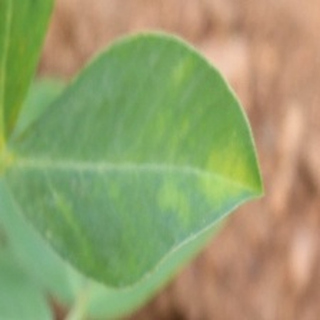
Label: healthy_groundnut